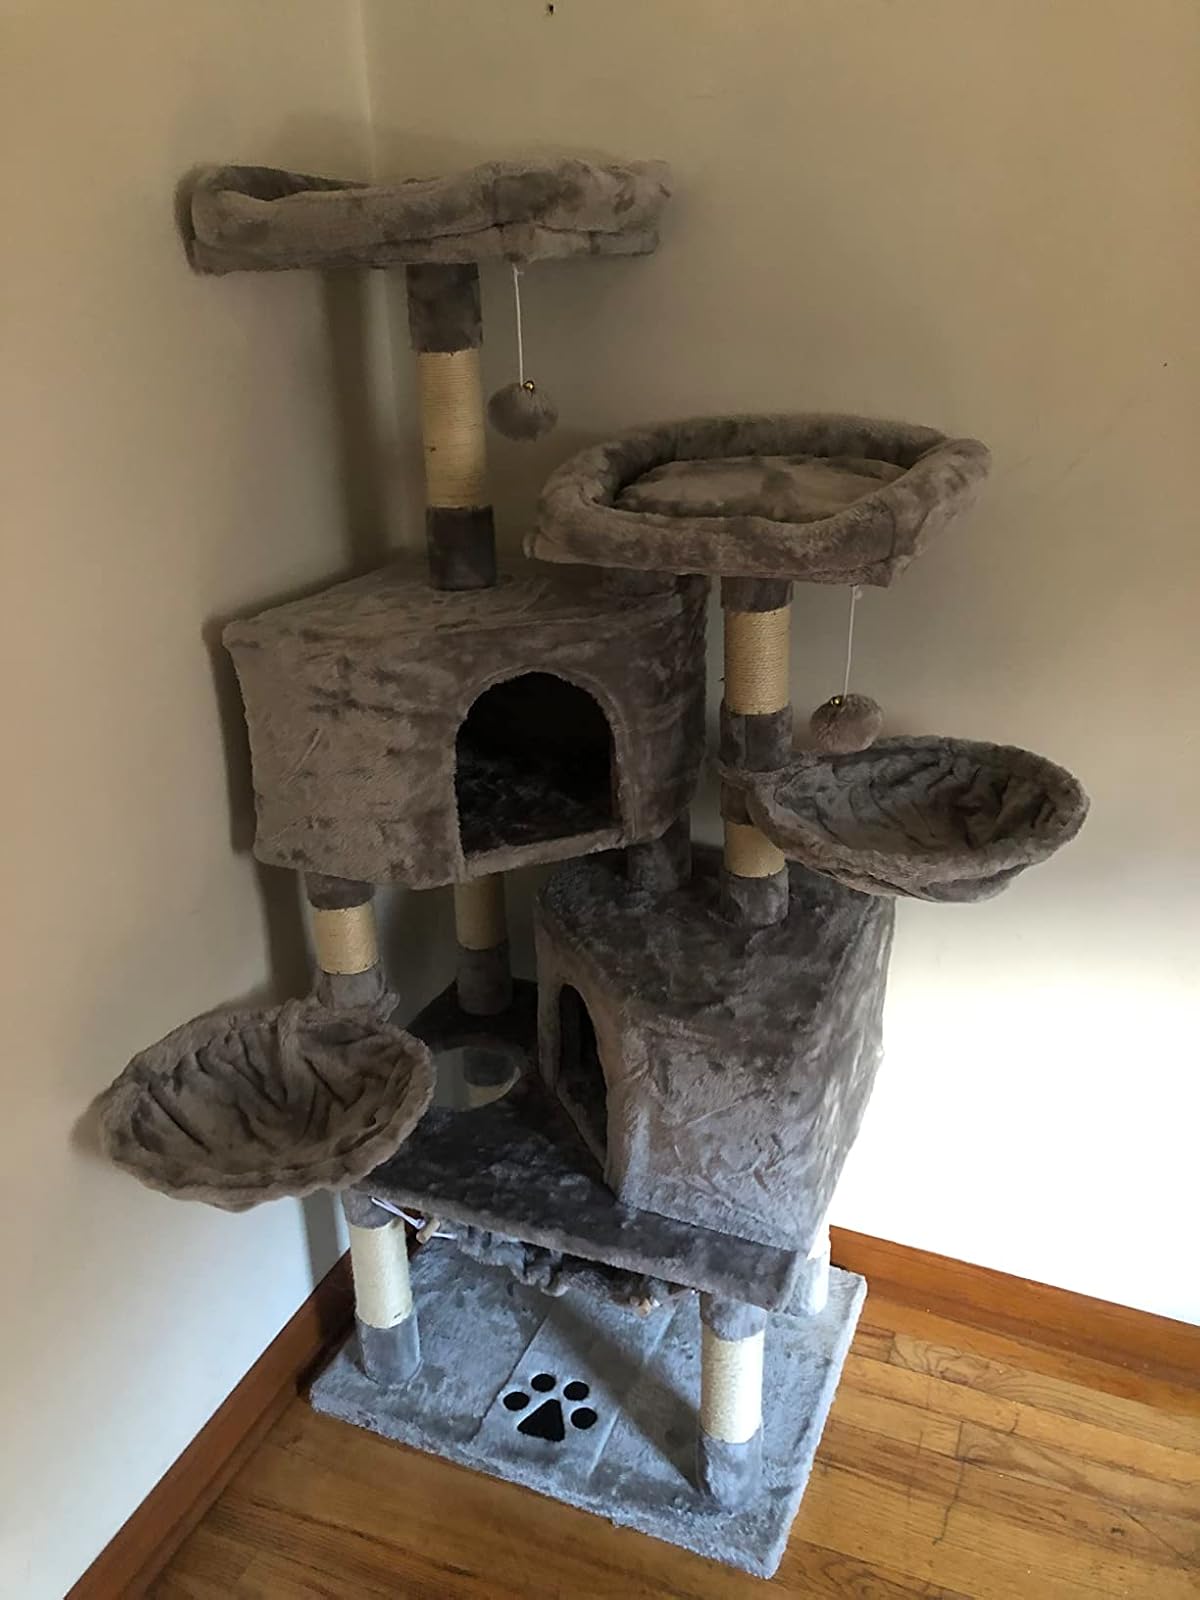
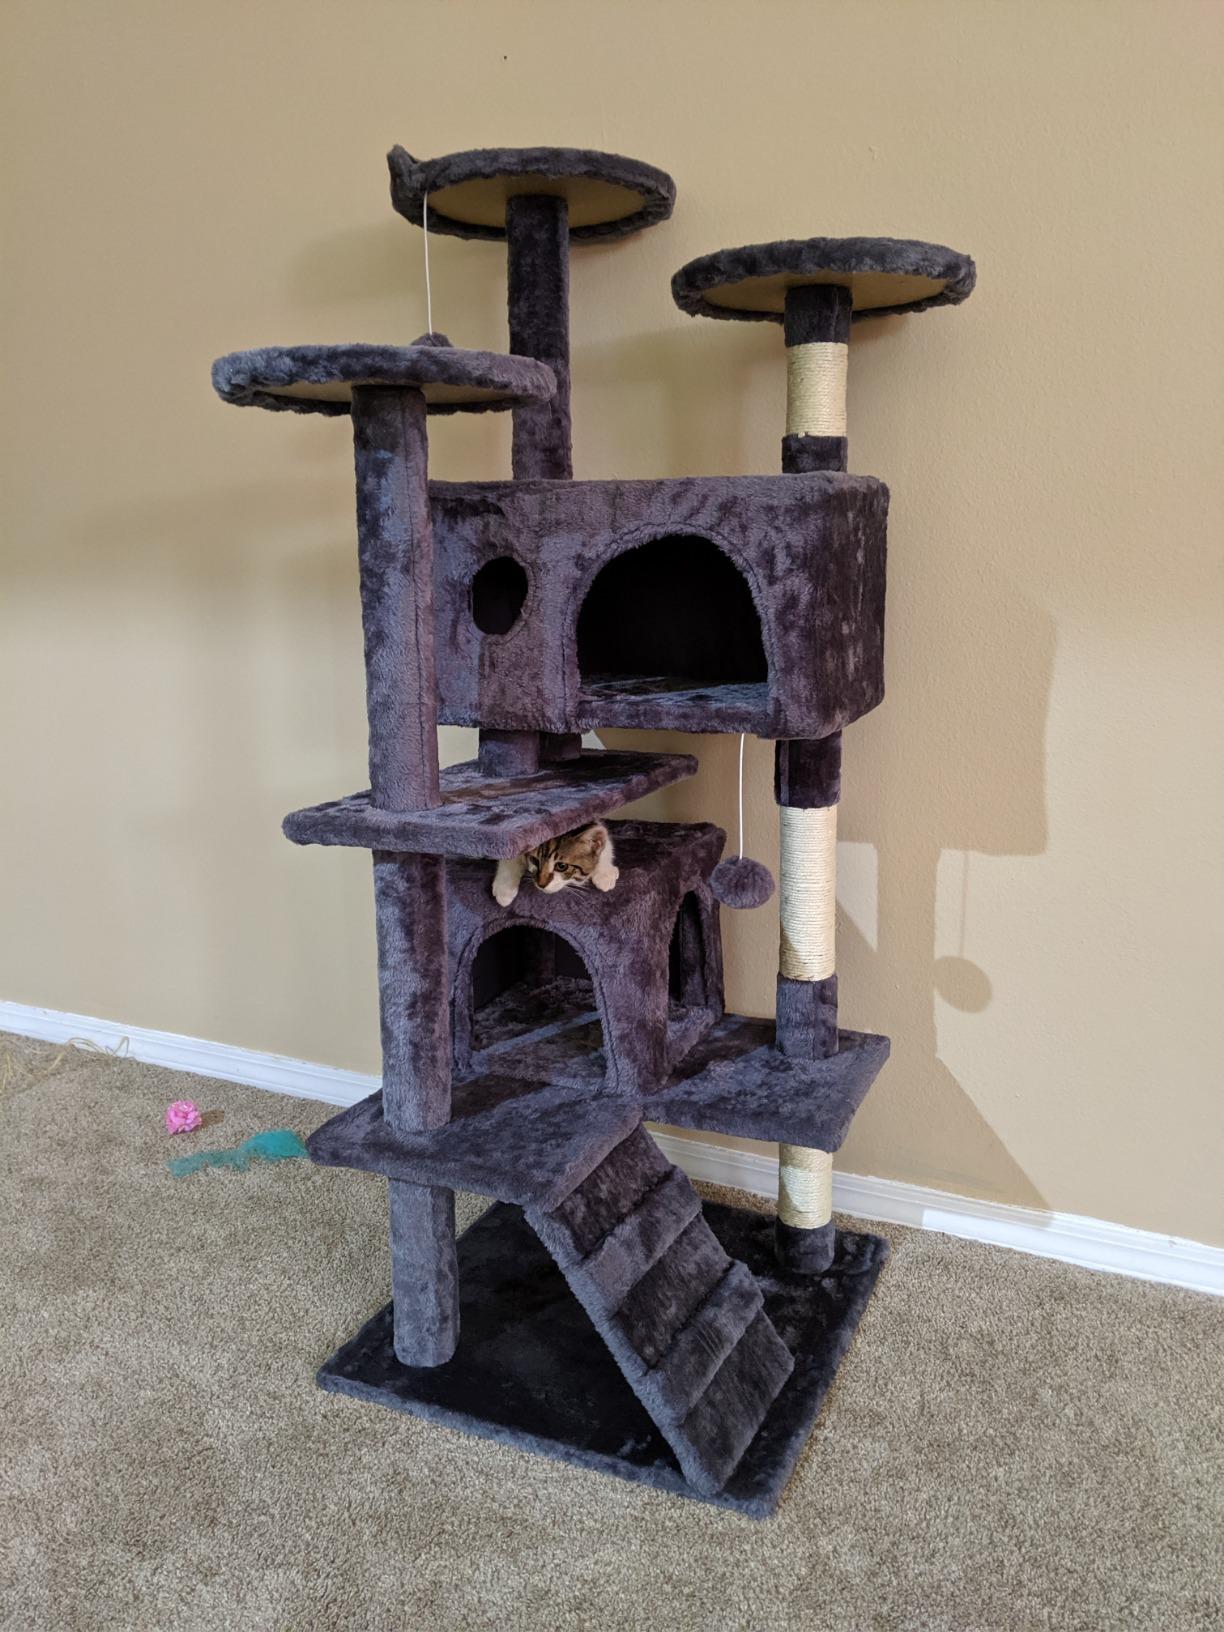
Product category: items_cat tree
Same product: no